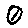
Label: 0